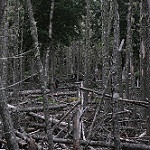
Label: forest